Desesperados

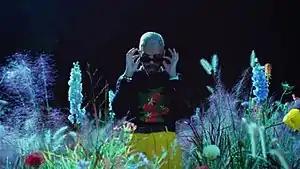
A screenshot from the music video, depicting Alejandro singing in a flower field.

An accompanying music video was released simultaneously with the song. The visual was directed by the directing team Manson. It depicts Alejandro and Corleone singing in nightclubs and "polychrome flower fields". It also contains several provocative and erotic scenes, featuring women, black-and-white empty bedrooms, and luxurious cars. Cynthia Valdez from "¡Hola!" described the video as "colorful". It was nominated for Best Urban Music Video at the 2022 Latino Show Awards.